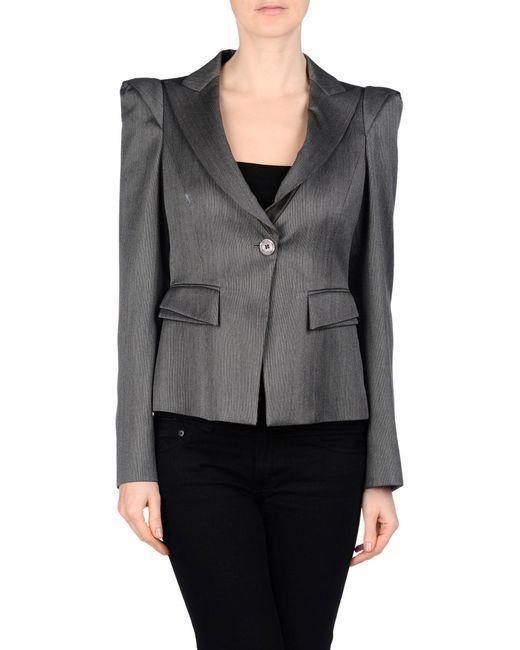
Blazer, Nylon, zur Arbeit gehen, grau, seidig, Knopf, Langarm